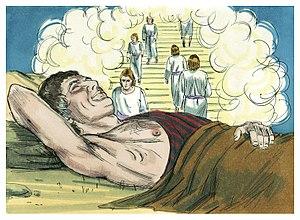
Illustration biblique du livre de la Genèse chapitre 28 עברית: 28 האיור המקראי של change me! פרק हिन्दी: {{{hi}}} अध्याय change me! की पुस्तक की बाइबिल चित्रण Bahasa Indonesia: Ilustrasi Alkitab dari Kitab Kejadian pasal 28 Italiano: Illustrazione biblica del libro della change me! Capitolo 28 日本語: change me!28章の本の聖書の実例 Jawa: Ilustrasi Alkitab saking Kitab Purwaning Dumadi pasal 28 한국어: change me! 28 장 장부의 성경 그림 Bahasa Melayu: Ilustrasi Alkitab dari Kitab Kejadian pasal 28